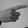
ASL letter: G